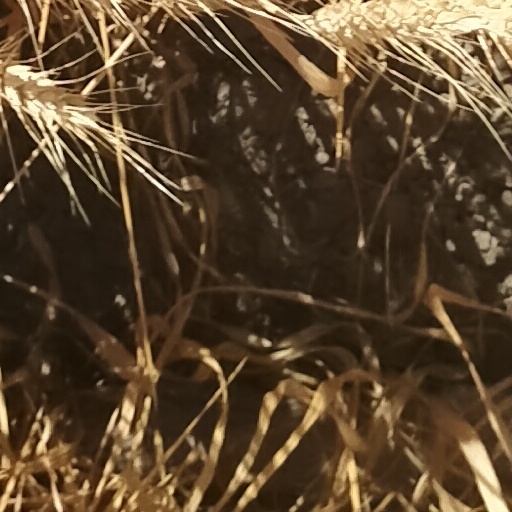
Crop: wheat